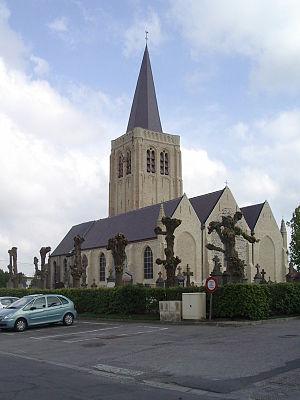
Eglise de Killem (France, Nord)
Killem est une commune de France située dans le département du Nord, en région Hauts-de-France.
Le gothique de brique dans le nord de la France relève surtout de la culture flamande et de son influence. La plupart des édifices sont situés dans le Westhoek français où presque toutes les églises anciennes sont en brique, mais on a aussi érigé quelques édifices gothiques de brique dans les régions alentour, comme en Artois. En Flandre romane en revanche les églises gothiques anciennes sont le plus souvent en pierre.